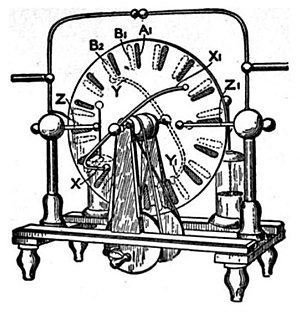
Wimshurst-generator
Wimshurst-generator.
Wimshurst-generatoren eller Wimshurst-influensmaskinen er en elektrostatisk generator, som genererer højspænding og som blev udviklet mellem 1880 og 1883 af den britiske opfinder James Wimshurst.